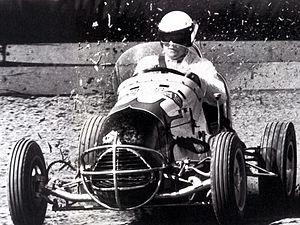
Le championnat américain de course automobile, également nommé aujourd'hui IndyCar Series est une compétition de course automobile se déroulant majoritairement aux États-Unis et en Amérique du Nord. En 2015, le championnat est géré par l'Indy Racing League.
Anthony Joseph Foyt Jr., né le 16 janvier 1935 à Houston, est un pilote américain. Son palmarès est l'un des plus grands de l'histoire du sport automobile : Vainqueur de sept titres dans le championnat USAC, il a remporté notamment les 500 miles d'Indianapolis à quatre occasions, les 24 Heures du Mans en 1967, les Daytona 500 en 1972, les 12 Heures de Sebring en 1985 et deux fois les 24 Heures de Daytona.
Sir John Arthur Brabham, dit Jack Brabham, AO, OBE, né le 2 avril 1926 à Hurstville, en Nouvelle-Galles du Sud, près de Sydney, en Australie et mort le 19 mai 2014 à Gold Coast, dans le Queensland, en Australie, est un pilote automobile australien qui a remporté le titre de champion du monde de Formule 1 à trois reprises, en 1959, 1960 et 1966. Il est le cofondateur de l'écurie Brabham Racing Organisation, qui fabrique des monoplaces de Formule 1 portant son nom.